Bérat

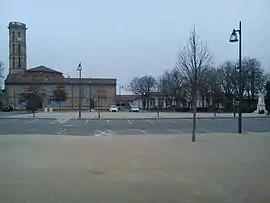
A view within Bérat

Bérat is a village and commune in the Haute-Garonne department in southwestern France.